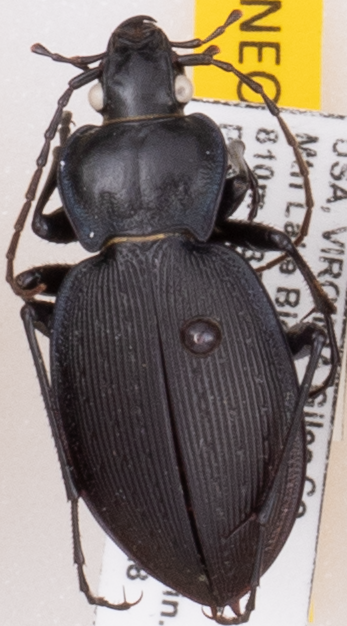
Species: Carabus goryi
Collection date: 2022-06-28
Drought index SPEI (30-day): -0.616
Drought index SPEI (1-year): -0.922
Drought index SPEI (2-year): -0.46